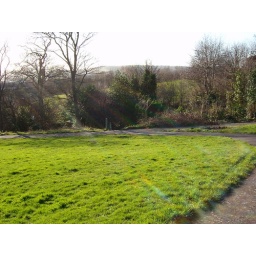
Steps down to stream in distance: the blue posts next to the tree